Beehive Cluster

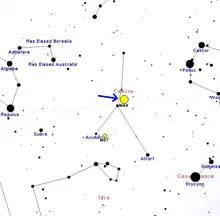
Map showing the location of M44 in the constellation of Cancer

The Beehive Cluster (also known as Praesepe (Latin for "manger", "cot" or "crib"), M44, NGC 2632, or Cr 189), is an open cluster in the constellation Cancer. One of the nearest open clusters to Earth, it contains a larger population of stars than other nearby bright open clusters holding around 1,000 stars. Under dark skies, the Beehive Cluster looks like a small nebulous object to the naked eye, and has been known since ancient times. Classical astronomer Ptolemy described it as a "nebulous mass in the breast of Cancer". It was among the first objects that Galileo studied with his